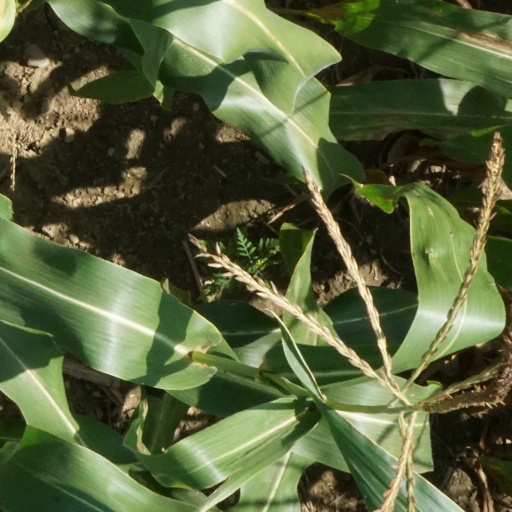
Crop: maize; corn